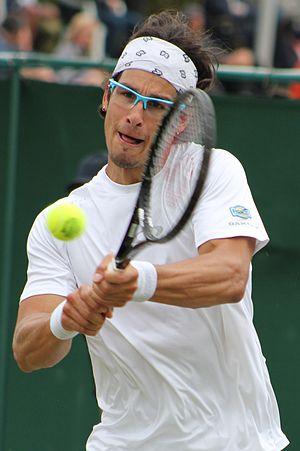
Ilija Bozoljac, né le 2 août 1985 à Aleksandrovac, est un joueur de tennis serbe, professionnel depuis 2002.